Portico of the Aetolians

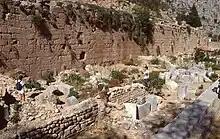
The view of the Portico

The Portico of the Aetolians, known also as the Western Portico, is one of the largest buildings of Delphi, situated outside of the sacred precinct of the sanctuary of Apollo.